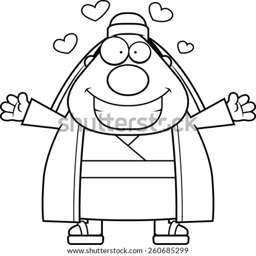
a cartoon illustration of a shepherd ready to give a hug .